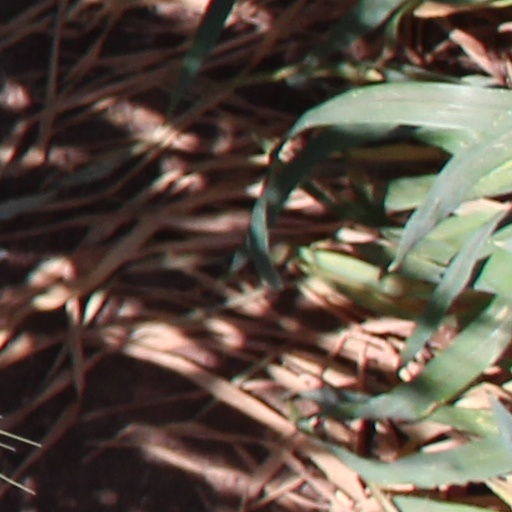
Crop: wheat